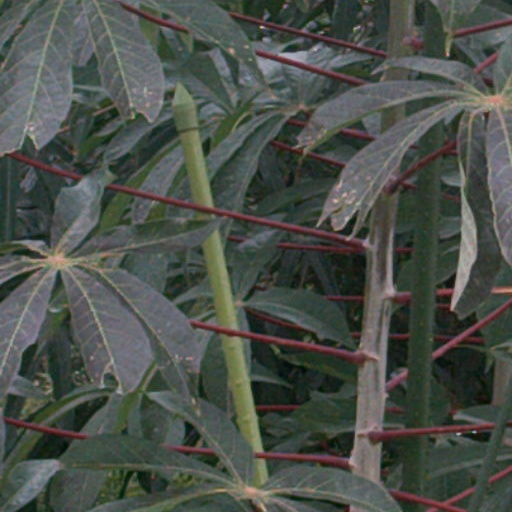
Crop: cassava